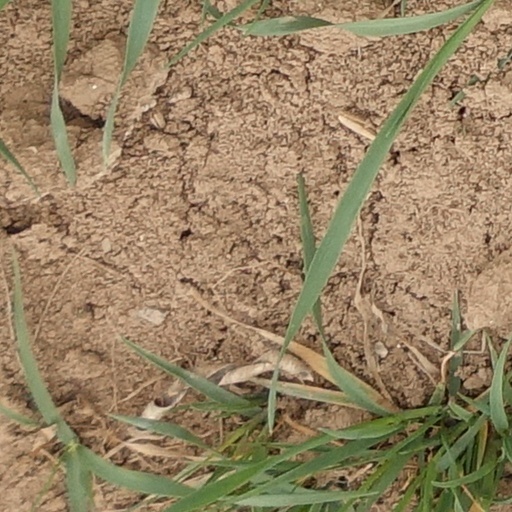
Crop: wheat